Erma Werke

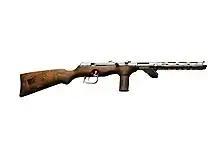
EMP SMG displayed in Warsaw Uprising Museum

The "Erfurter Maschinen- und Werkzeugfabrik GmbH" was formed in 1922 in Erfurt, Thuringia, by Berthold Geipel. At the beginning of the 1930s the company started its firearms business, acquiring licenses to produce Mauser carbines like the 'Karabiner 98k' and rights to manufacture submachine guns ('Machine Pistols'), which received the designation 'EMP' for 'ERMA Maschinenpistole'.